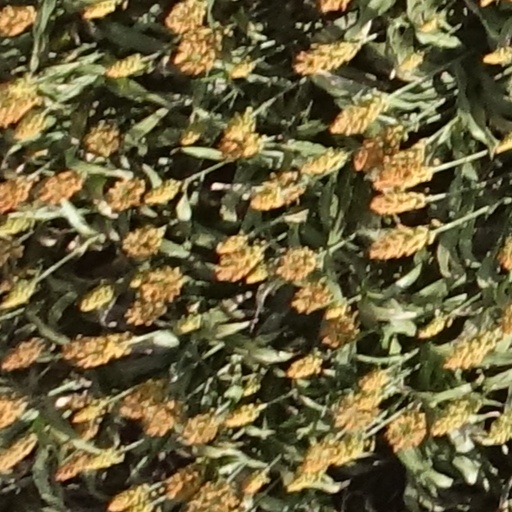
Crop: sorghum